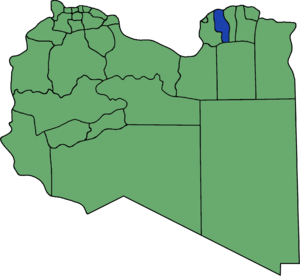
Al Marj
Al Marjs placering (markeret med blåt) i Libyen
Al Marj er en kommune og en by i Libyen. Kommunen har 116.318 indbyggere.